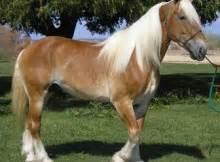
horse